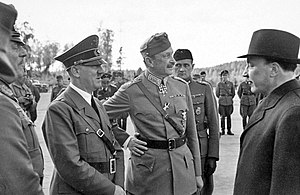
Belejringen af Leningrad / Belejringen
Hitler med Finlands Marskal Carl Gustaf Mannerheim og præsident Risto Ryti til et møde i Imatra, Finland, 200 km nord for Leningrad, i 1942
Belejringen af Leningrad, også kendt som Blokaden af Leningrad, var et mislykket forsøg fra Aksemagternes side på at byen efter Hitlers ordre skulle »fjernes fra jordens overflade«, sammen med hele sin befolkning. Byen blev derfor ikke stormet. Den tyske hær blokerede/omringede i stedet byen, for at sulte den ihjel, samtidig med at bombefly og artilleri sendte en regn af bomber og granater over byen. Leningrad, under 2. verdenskrig. Belejringen varede fra den 9. september 1941 til den 18. januar 1943, hvor en smal landkorridor blev etableret af de sovjetiske styrker. Belejringen blev helt afsluttet den 27. januar 1944. Belejringen af Leningrad var en af de længste, blodigste og mest ødelæggende belejringer af en større by i nyere tid. Erobringen af Leningrad var et af de tre strategiske mål i den oprindelige tyske plan for krigen mod Sovjetunionen. Den tyske strategi var baseret på Leningrads politiske status som tidligere hovedstad i Rusland og som arnested for Oktoberrevolutionen samt dens militære betydning som hovedbase for den sovjetiske flåde i Østersøen og dens industrielle styrke som hjemsted for mange våbenfabrikker.